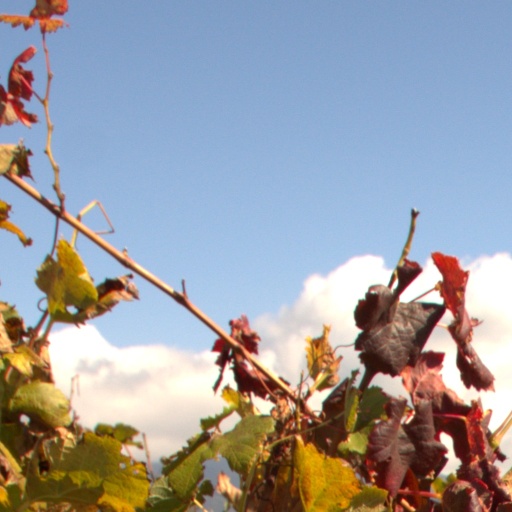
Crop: grape